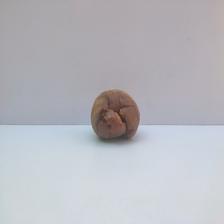
Size: Spoiled